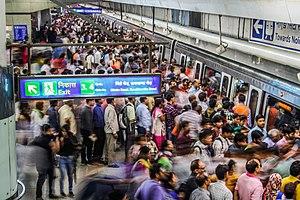
Le métro de Delhi est le système de métro desservant la capitale de l'Inde Delhi et les villes environnantes de Faridabad, Gurgaon, Noida et Ghaziabad dans la région de la capitale indienne.